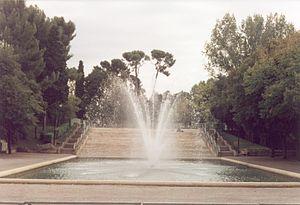
Fontaine du parc Jourdan, Aix-en-Provence, France.
Aix-en-Provence est souvent appelée « la ville aux mille fontaines ». On dénombre cependant officiellement environ 250 fontaines publiques et privées dans le centre-ville d'Aix ce qui, sur environ 3 km², représente une des plus grandes concentrations de fontaines en Europe. La plupart font à présent partie de l'espace privé. Certaines ayant existé depuis l'époque romaine ne sont plus visibles aujourd'hui.
Le parc Jourdan est un jardin public d'Aix-en-Provence.
Aix-en-Provence porte dans son nom même son statut de ville thermale. Paradoxalement, alors que ses eaux sont reconnues pour leur qualité et que, depuis le 12 mars 1913, Aix-en-Provence possède le qualificatif officiel de « ville d'eaux », les Romains ont souhaité faire venir l'eau par aqueduc vers la cité d'Aquae Sextiae, souvent par le moyen de techniques remarquables. Avec le déclin de l'Empire romain, les aqueducs tombent en désuétude et la ville ne compte plus que sur ses sources d'eaux pour son approvisionnement, ce qui pose de nombreux soucis lors des périodes de sécheresse où de nombreuses fontaines sont à sec. Il faut attendre les lourds travaux du XIXᵉ siècle pour assister à un nouvel essor de l'approvisionnement en eau et que la ville se dote de structures lui permettant de compter sur de grosses réserves d'eau pour sa consommation, mais aussi son embellissement.